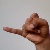
The image shows a hand gesture representing the letter 'J' in Indian Sign Language.